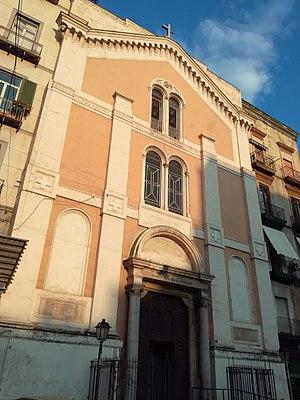
L'église Santi Cosma e Damiano a Porta Nolana est une église du XIXe siècle située à Naples, piazza Nolana, le long du corso Garibaldi.